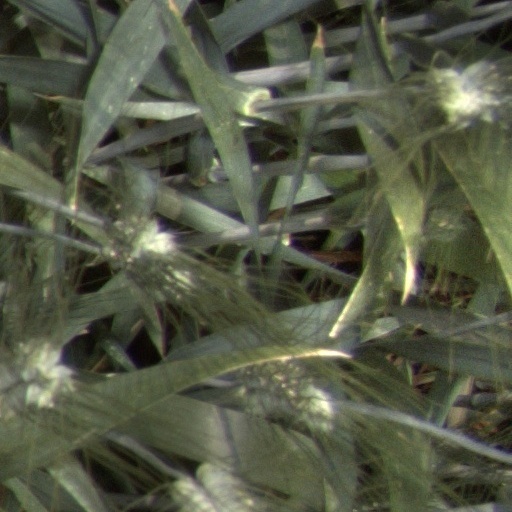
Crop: wheat